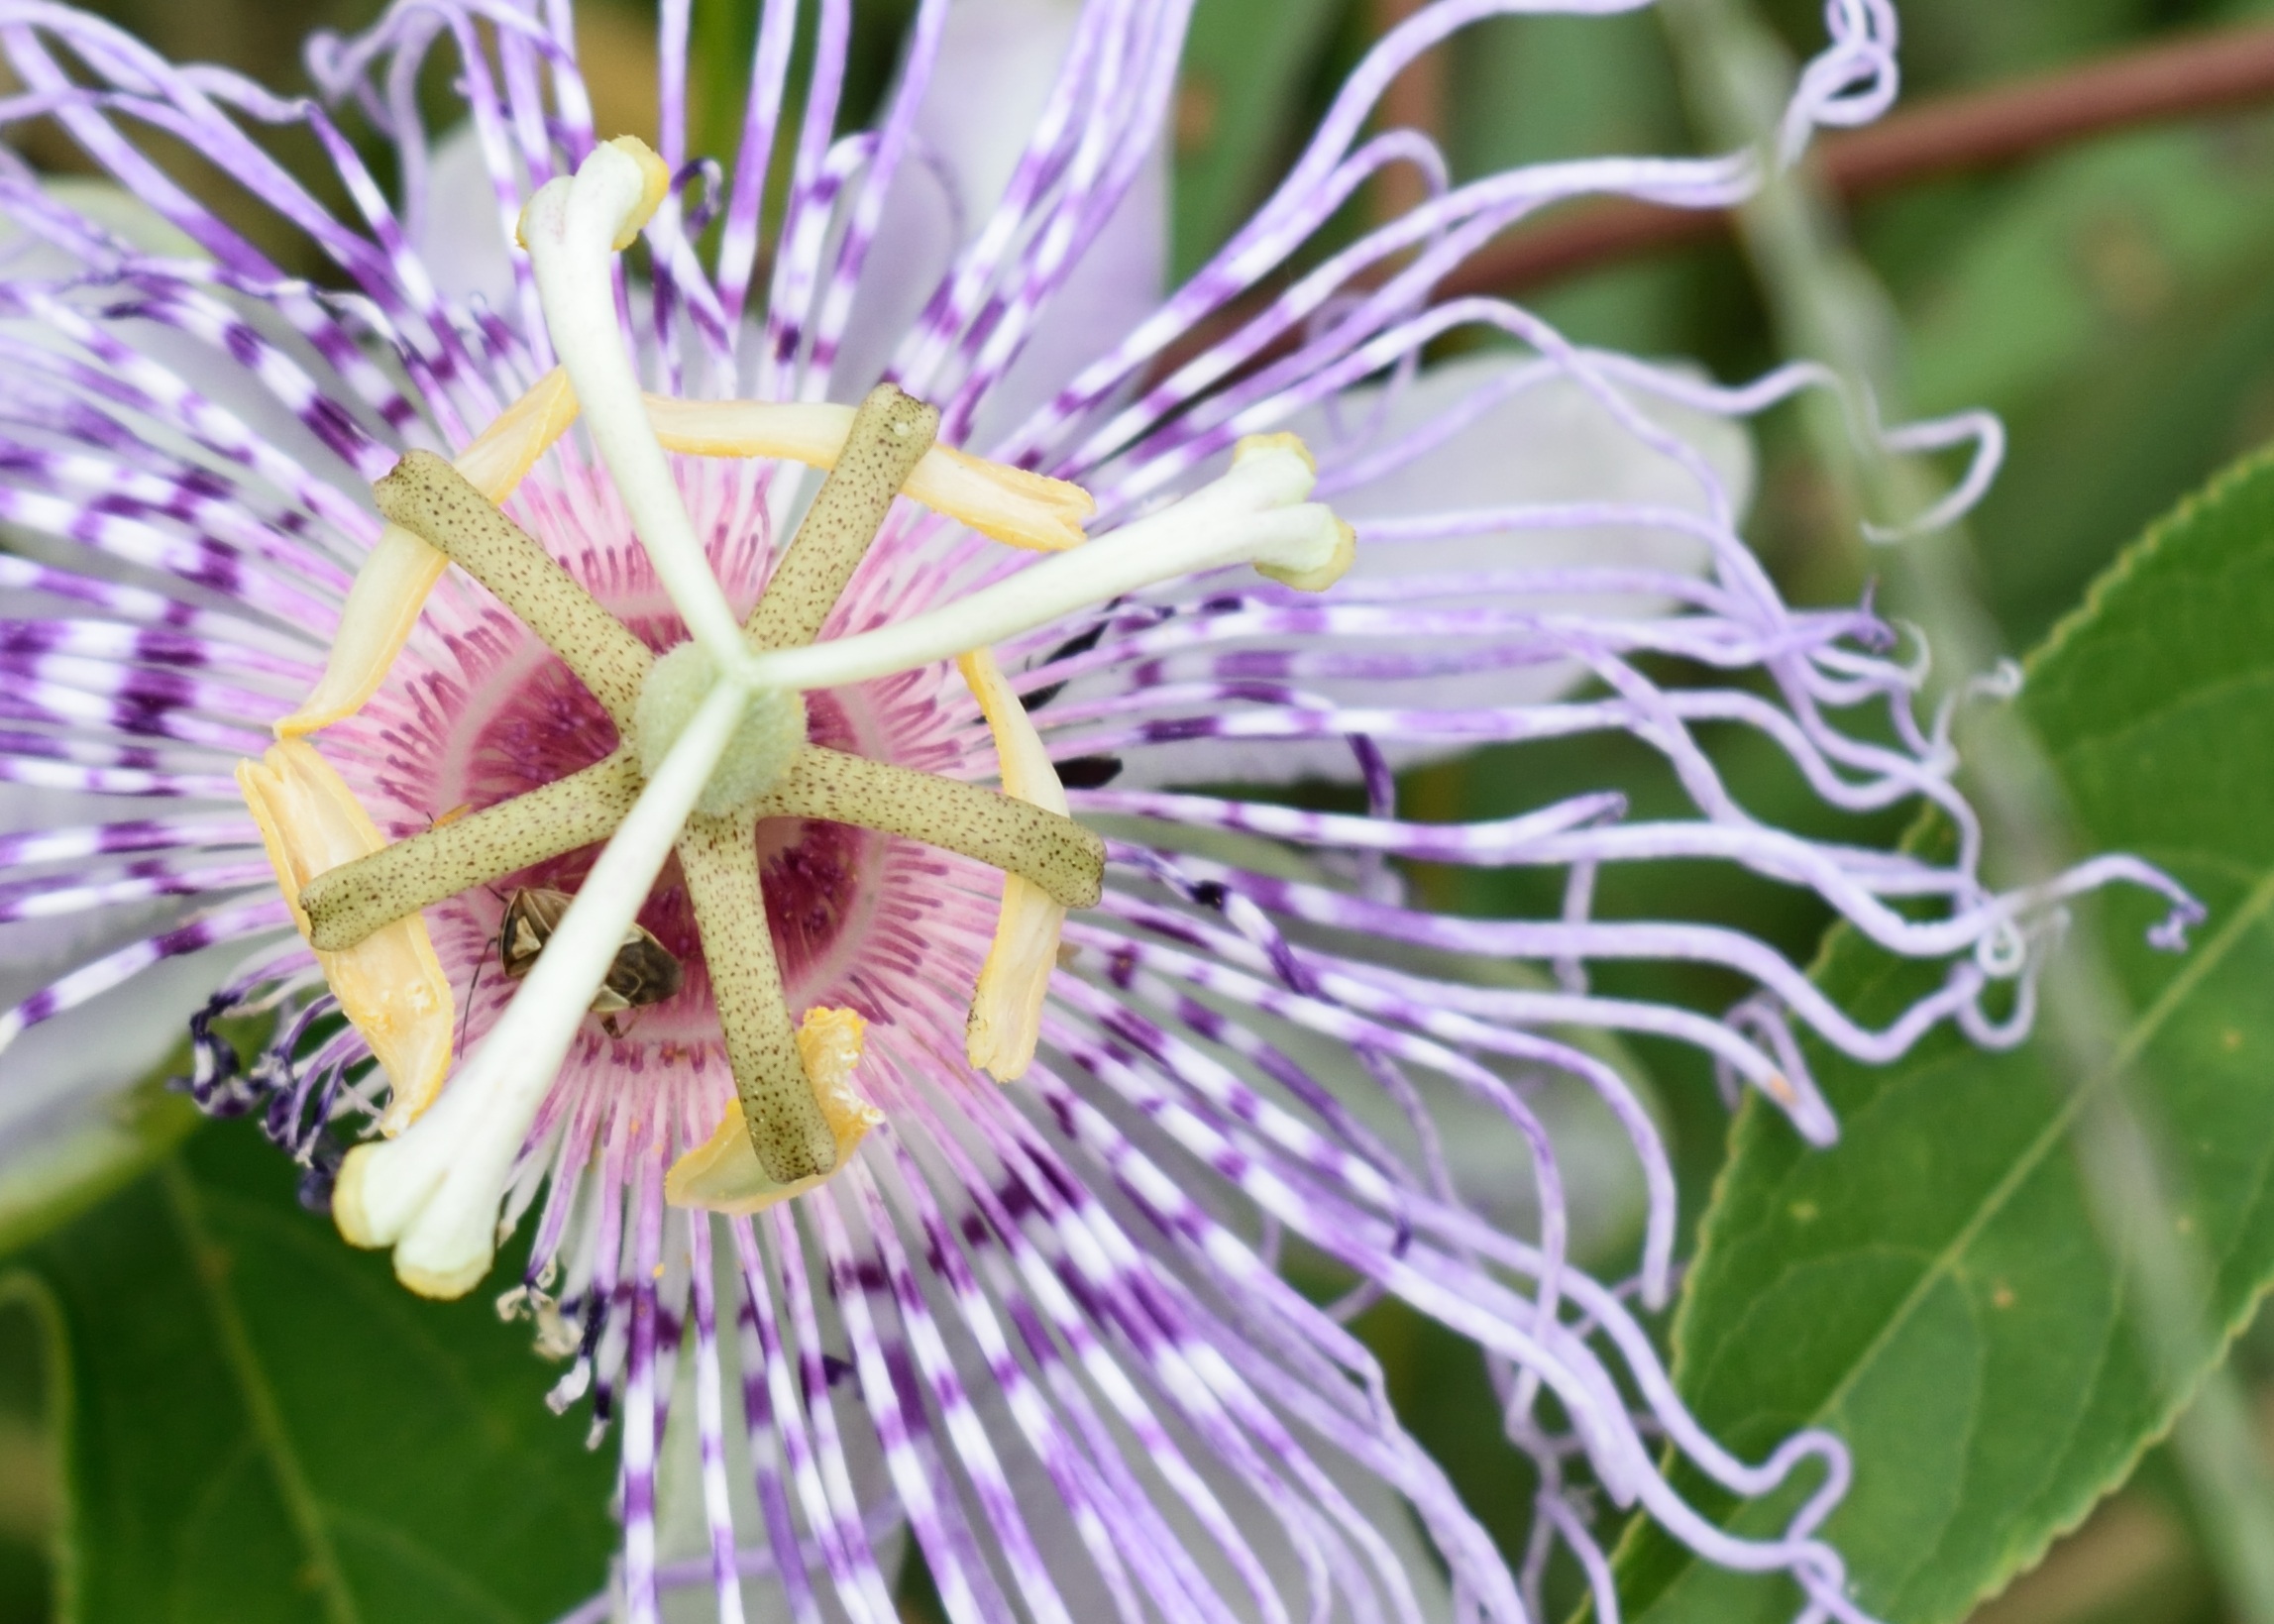
nature, blossom, plant, photography, flower, bloom, botany, flora, wildflower, close up, stamen, passion flower, passionflower, macro photography, flowering plant, land plant, passion flower family, purple passionflower